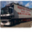
Label: truck